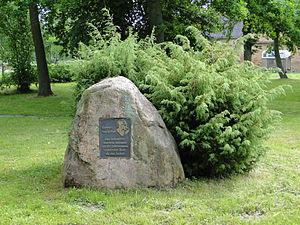
Gertrude von Le Fort est une femme de lettres allemande et une figure du Renouveau catholique.